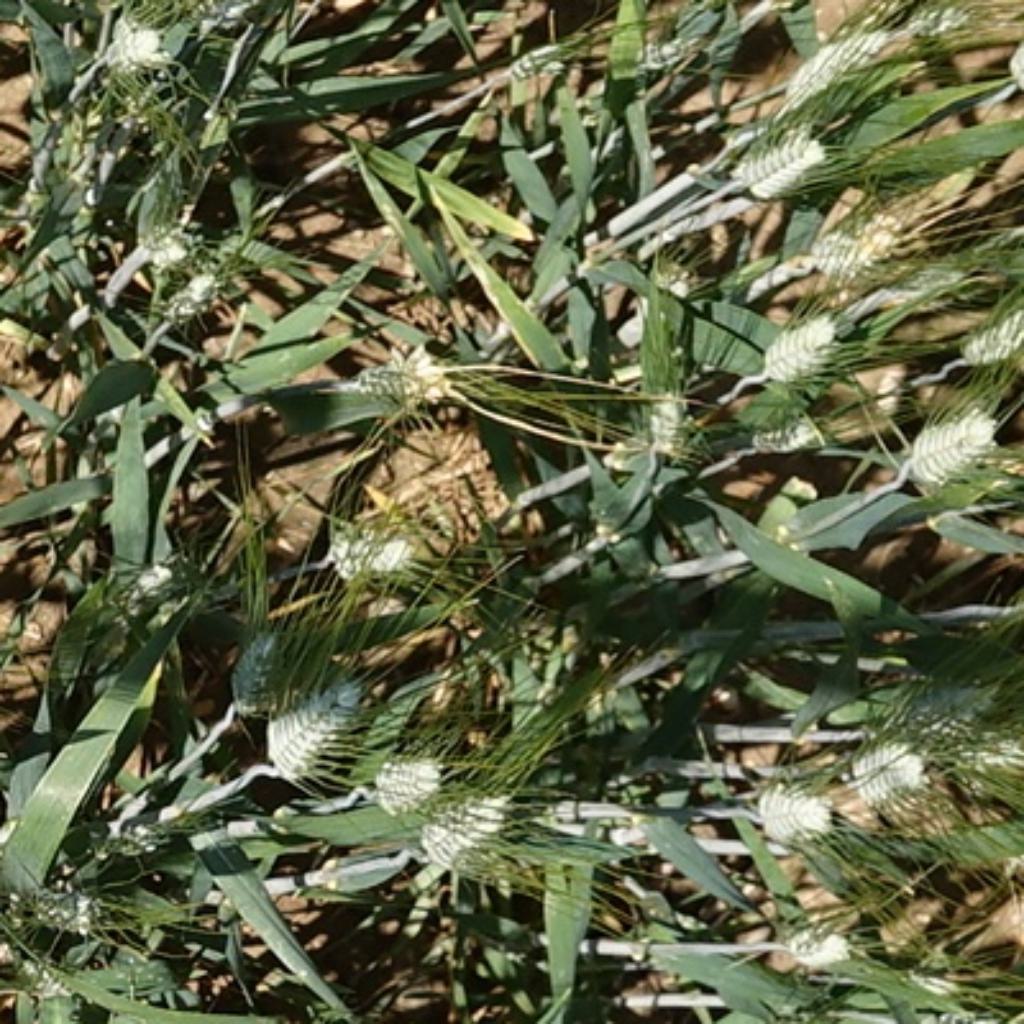
Country: France
Location: Gréoux
Wheat development stage: Filling